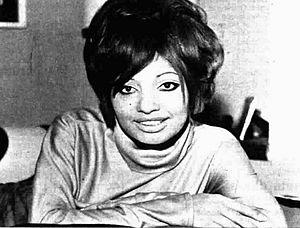
Lara Saint Paul est une chanteuse, artiste, imprésario et productrice italo-érythréenne.